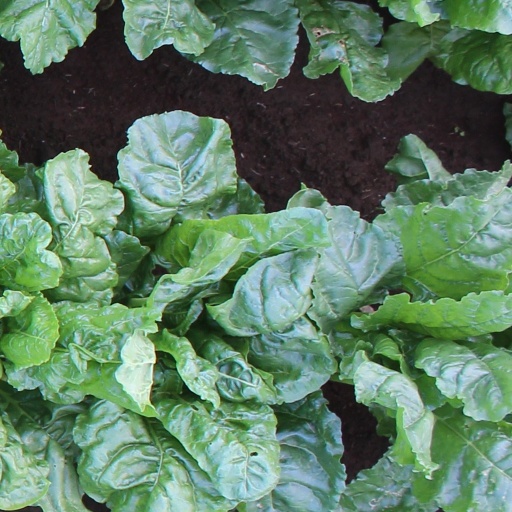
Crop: sugar beet